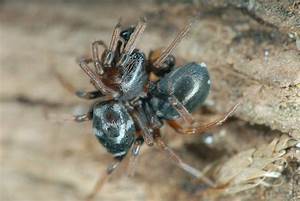
Label: ragno